History of Ethiopia

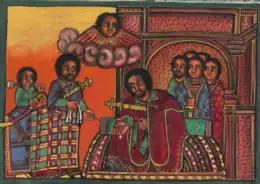

Between 1528 and 1540, the Adal Sultanate attempted, under Ahmad ibn Ibrihim al-Ghazi, to conquer the Ethiopian Empire. Entering, from the low arid country to the south-east on the pretext of a Jihad, encroached upon much of the Ethiopian plateau, forcing the Emperor to take refuge in the mountain fastnesses. In this remote location, the Empress turned to the Portuguese for military assistance against Ottoman guns. João Bermudes, a subordinate member of the mission of 1520, who had remained in the country after the departure of the embassy, was sent to Lisbon. Bermudes claimed to be the ordained successor to the "Abuna" (archbishop), but his credentials are disputed.